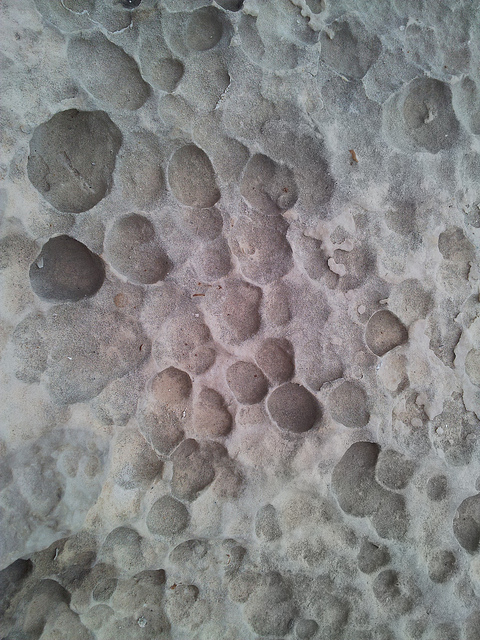
Texture: pitted